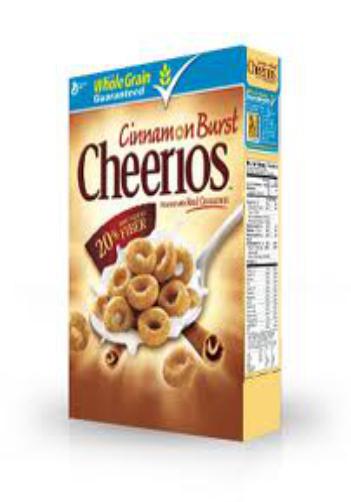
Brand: Cinnamon Burst Cheerios
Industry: Food